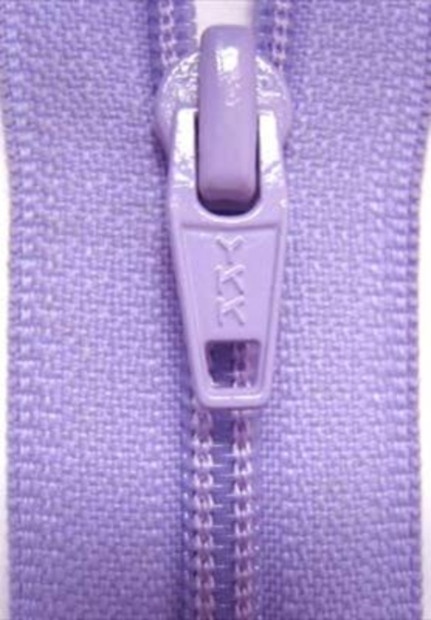
Z2496 YKK 61cm Pale Iris Nylon No.5 Open End Zip
Length: 61cm Colour: Pale Iris YKK Nylon No.5 Open End Zip
Brand: Rb
Category: Arts & Entertainment > Hobbies & Creative Arts > Arts & Crafts > Art & Crafting Materials > Craft Fasteners & Closures > Zippers > Open-End Zippers